Attempts to escape Oflag IV-C

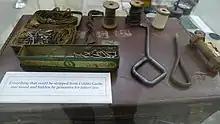
Metal objects hidden by Colditz Castle prisoners for future use, on display in the former International Museum of World War II.

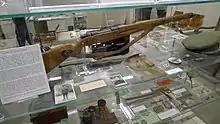
Fake equipment used in the 'Franz Josef Escape Attempt'. Exhibits in The International Museum of WW2.

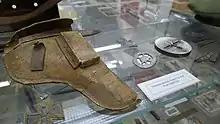
Fake holster and medals used in the 'Franz Josef Escape Attempt'. Exhibits in The International Museum of WW2

Most escape attempts failed. Pat Reid, who later wrote about his experiences in Colditz, failed to escape at first and then became an "escape officer", charged with coordinating the various national groups so they would not ruin each other's escape attempts. Escape officers were generally not themselves permitted to escape. Many tried unsuccessfully to escape in disguise: Airey Neave twice dressed as a guard, French Lieutenant Boulé disguised in drag, British Lieutenant Michael Sinclair even dressed as German Sergeant Major Rothenberger (an NCO in the camp garrison), when he tried to organize a mass escape, and French Lieutenant Perodeau disguised himself as camp electrician Willi Pönert ("Little Willi"):